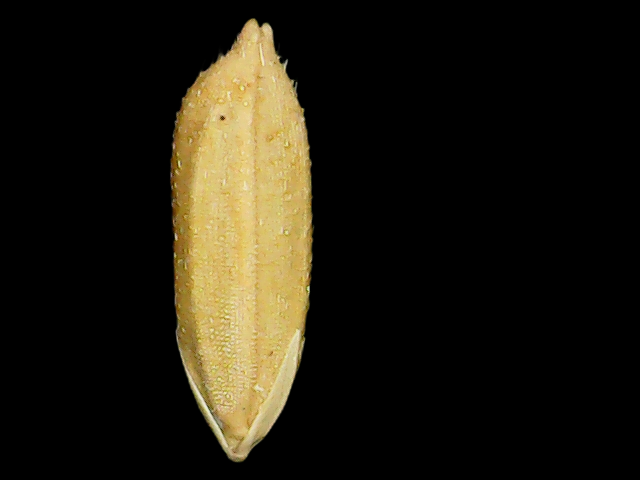
Rice variety: Bd51